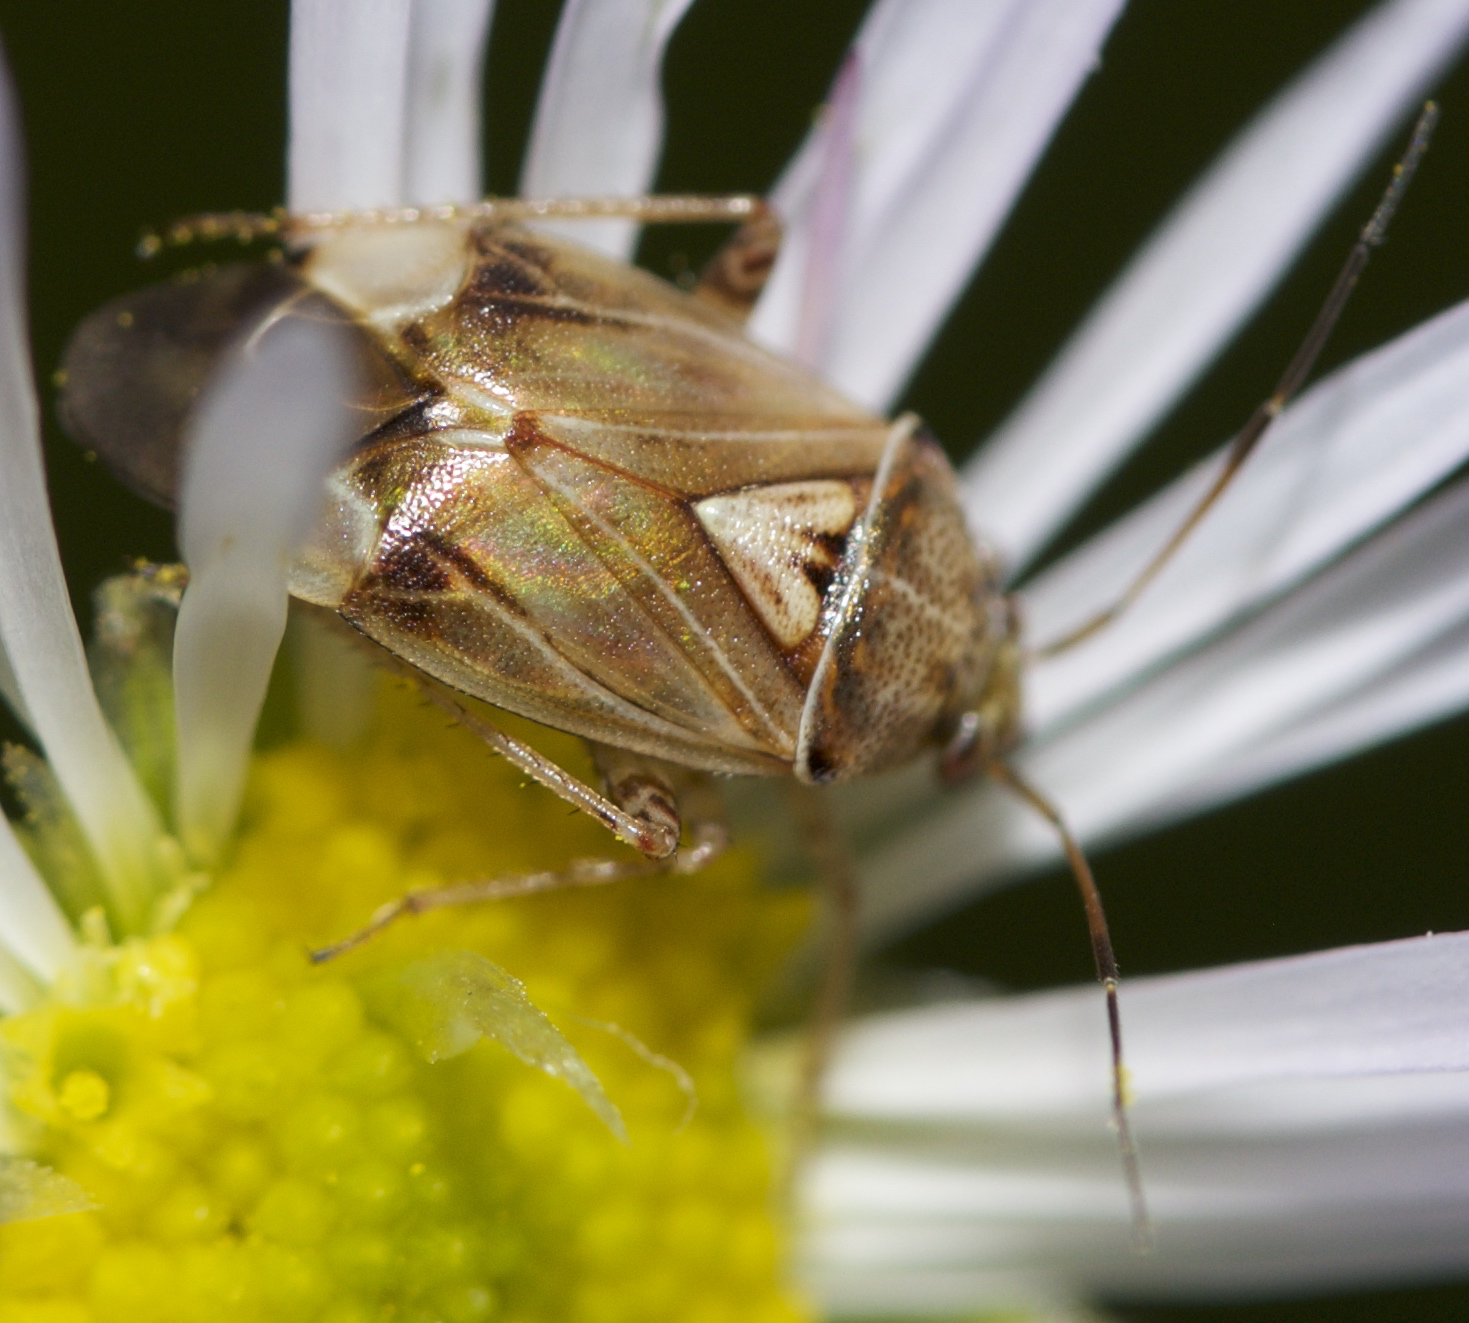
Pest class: lygus_bug